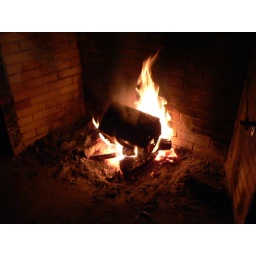
retreat we had the kids but their sins in a box and then we burned the box as a sign that the sins were forgiven